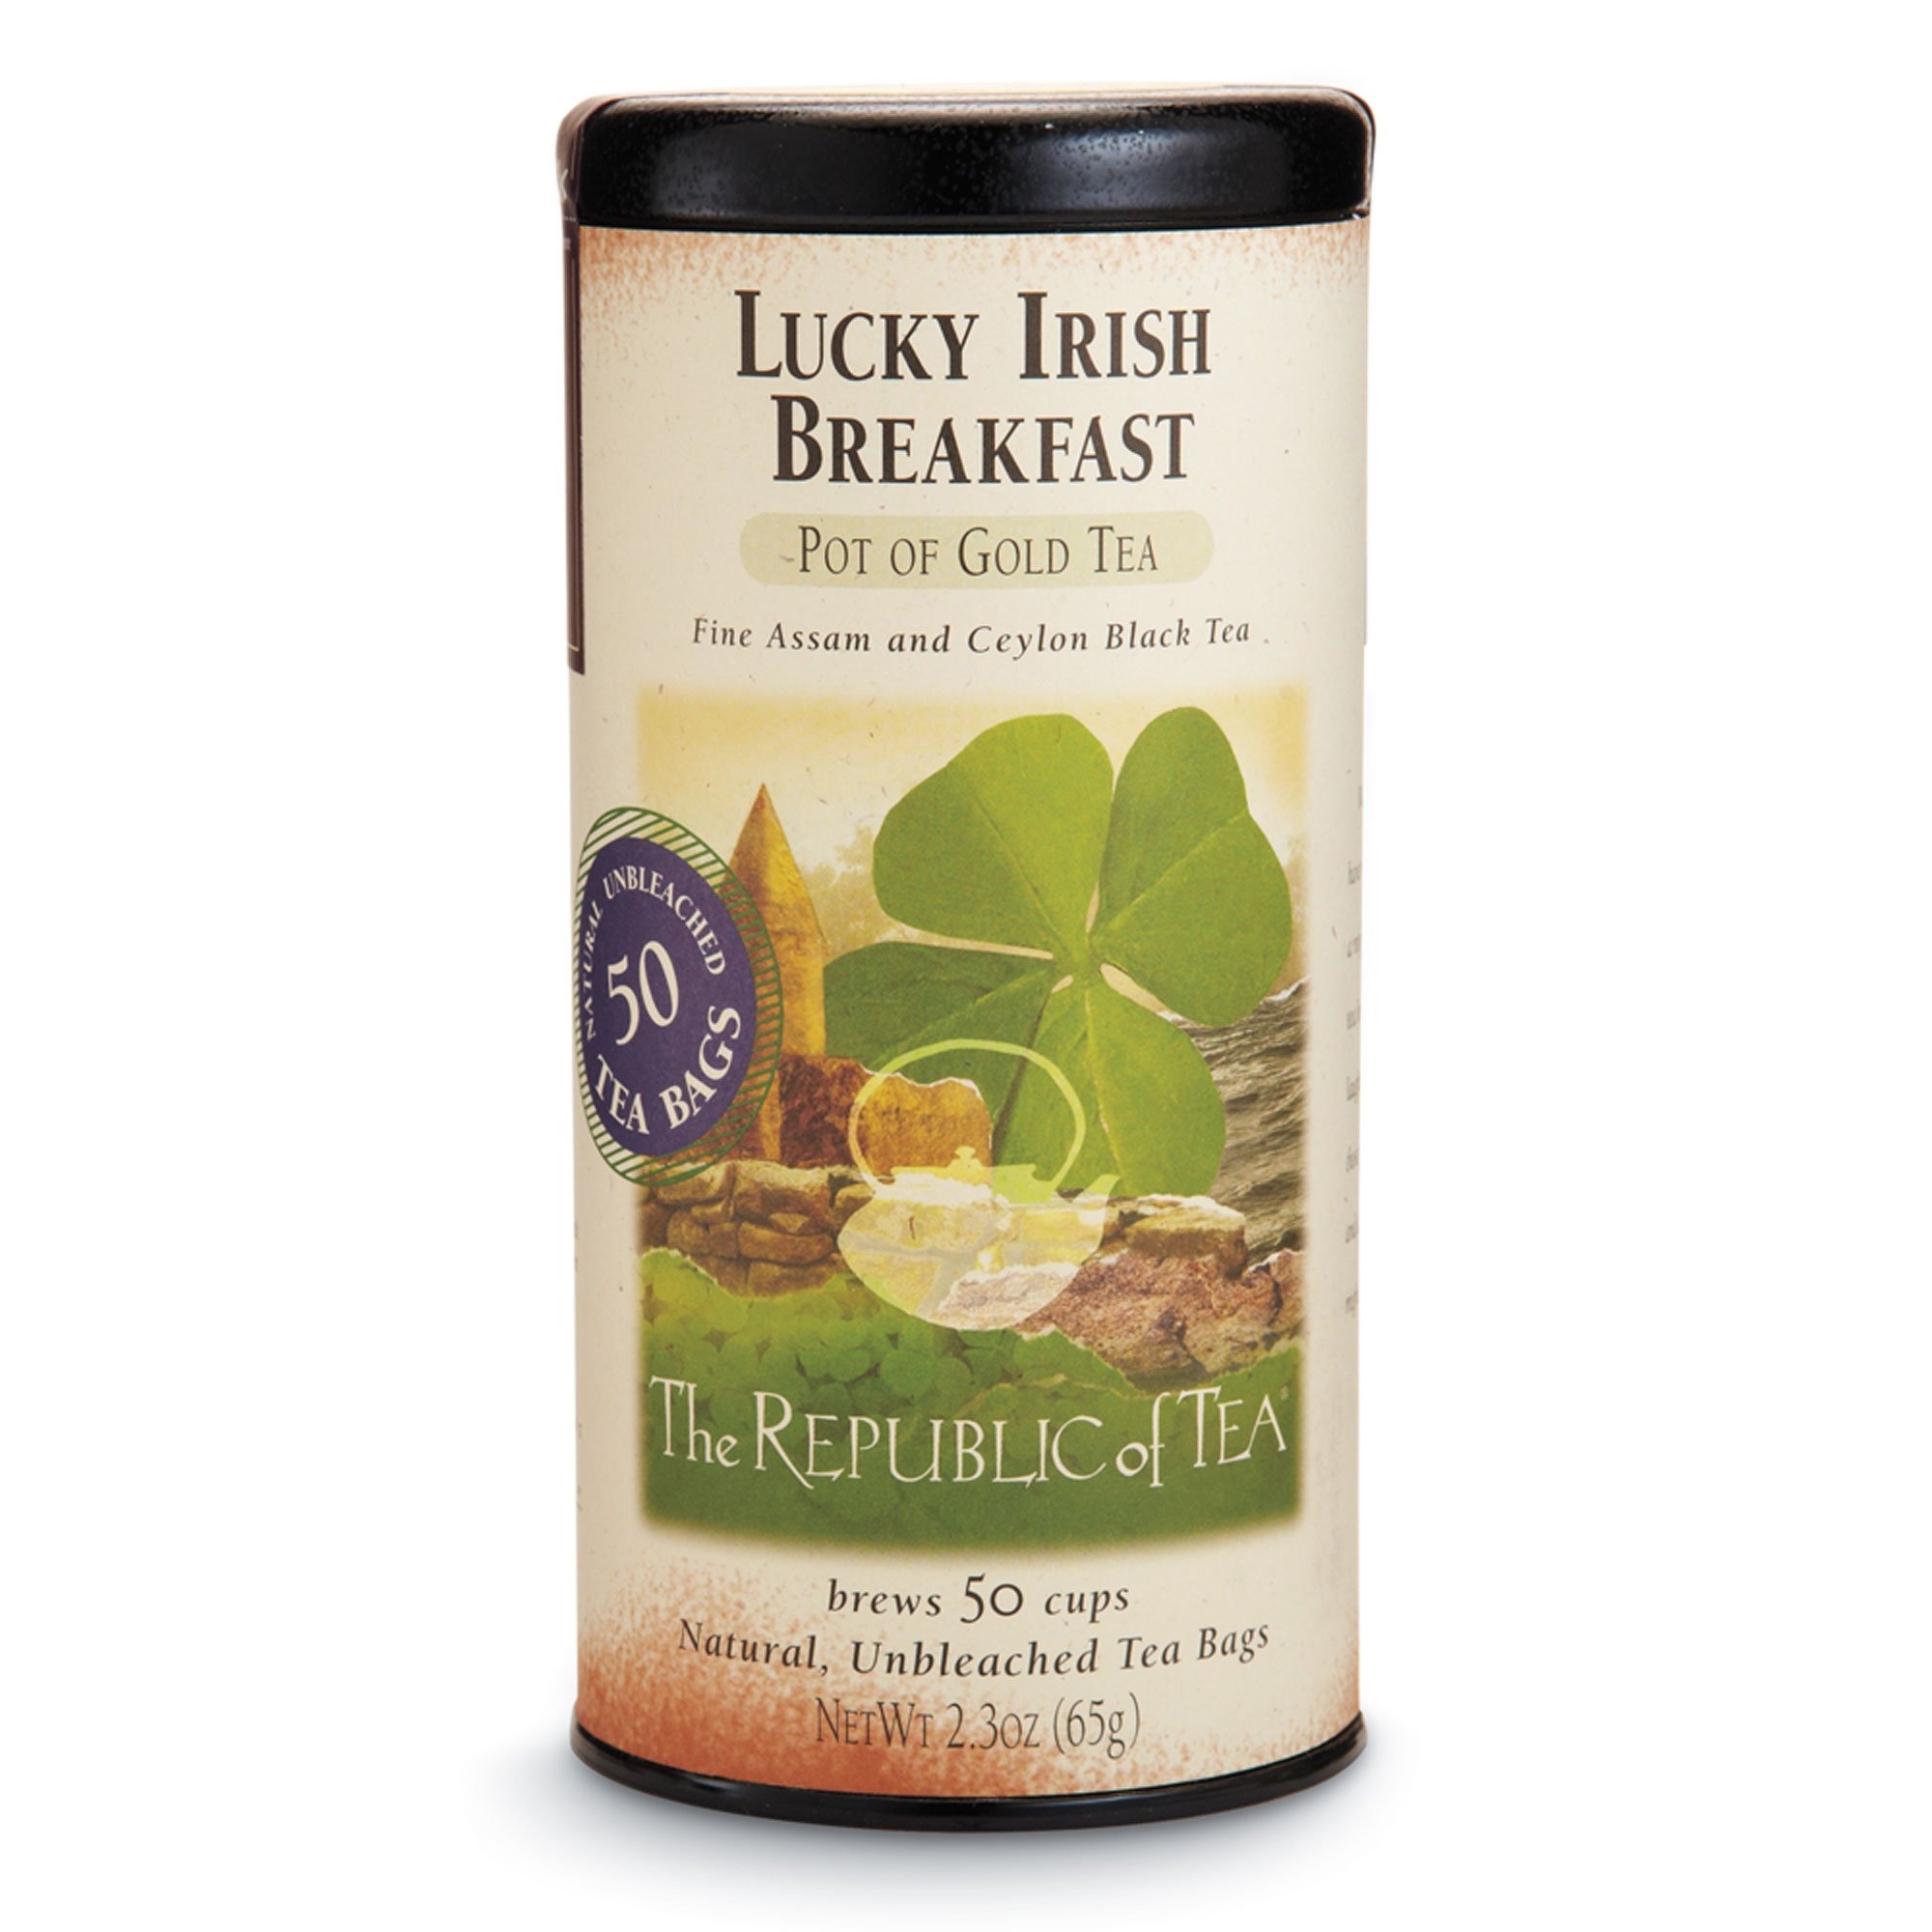
Item Name: The Republic of Tea – Lucky Irish Breakfast Black Tea Bags, Naturally Caffeinated, 50 Servings
Bullet Point 1: Pot of Gold Tea – A traditional blend of high-grown Ceylon (Sri Lanka) and Assam (India) tea leaves. This hearty blend has a malty character, brisk finish and a rich color. It’s sure to lift the fog off a cloudy mind. Enjoy with a splash of milk for a cup that satisfies well beyond breakfast.
Bullet Point 2: Premium Black Tea – This classic tea type is popular for a reason — these tea bags make a robust and delicious cup. Whether it’s a hearty breakfast tea or a refreshing flavored black tea, steep a cup of black tea to brighten your day
Bullet Point 3: Steeping black tea is easy. Simply heat fresh, filtered water to a rolling boil. Then pour 6 oz water over one tea bag and steep for 3-5 minutes. Add a splash of milk of choice, if desired. Enjoy hot or iced
Bullet Point 4: Ingredients – Assam and Ceylon black tea leaves
Bullet Point 5: Caffeine – Black tea has less than half the amount of caffeine per cup than in a similar-sized cup of coffee
Product Description: Pot of Gold Tea – A traditional blend of high-grown Ceylon (Sri Lanka) and Assam (India) tea leaves. This hearty blend has a malty character, brisk finish and a rich color. It’s sure to lift the fog off a cloudy mind. Enjoy with a splash of milk for a cup that satisfies well beyond breakfast. Premium Black Tea – This classic tea type is popular for a reason — these tea bags make a robust and delicious cup. Whether it’s a hearty breakfast tea or a refreshing flavored black tea, steep a cup of black tea to brighten your day. Steeping black tea is easy. Simply heat fresh, filtered water to a rolling boil. Then pour 6 oz water over one tea bag and steep for 3-5 minutes. Add a splash of milk of choice, if desired. Enjoy hot or iced. Ingredients – Assam and Ceylon black tea leaves Caffeine – Black tea has less than half the amount of caffeine per cup than in a similar-sized cup of coffee
Value: 1.0
Unit: Count

Price: 26.6